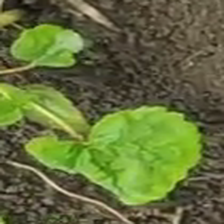
Weed species: Little_Mallow(Malva parviflora)